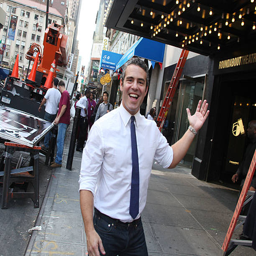
actor unveils the marquee outside of the legendary club to promote the upcoming event